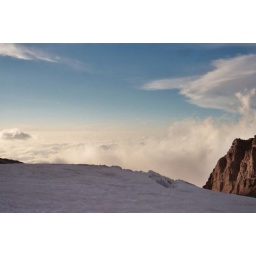
As clouds approached, the broke upon a formation of rock named &amp;quot;Steamboat Prow&amp;quot; I think.